Destruction of Kalisz

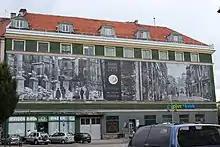
Commemoration in Kalisz in 2014

The Polish press in all territories of then partitioned Poland reported extensively on the event, some calling it "monstrous madness, that is unbelievable". The damage in Kalisz constituted 29.5% of the losses in the entire Congress Poland during World War I. The destruction has been compared to the Sack of Louvain, where a Belgian city was destroyed in similar manner by the Germans. Before the war Kalisz had 65,000 citizens; after the war, there were only 5,000 left.